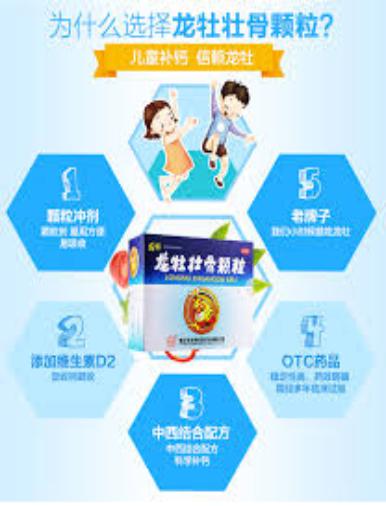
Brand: longmu-1
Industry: Medical